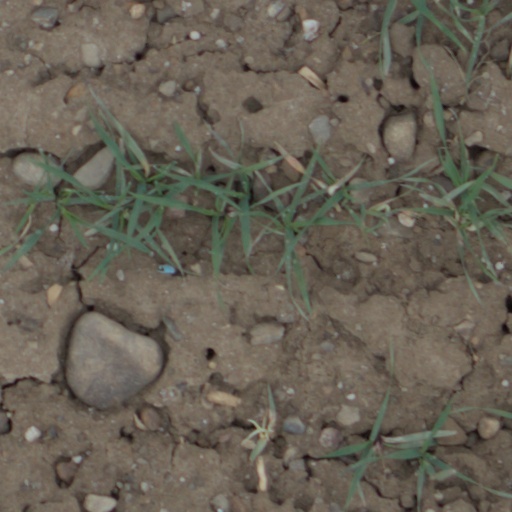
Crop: wheat